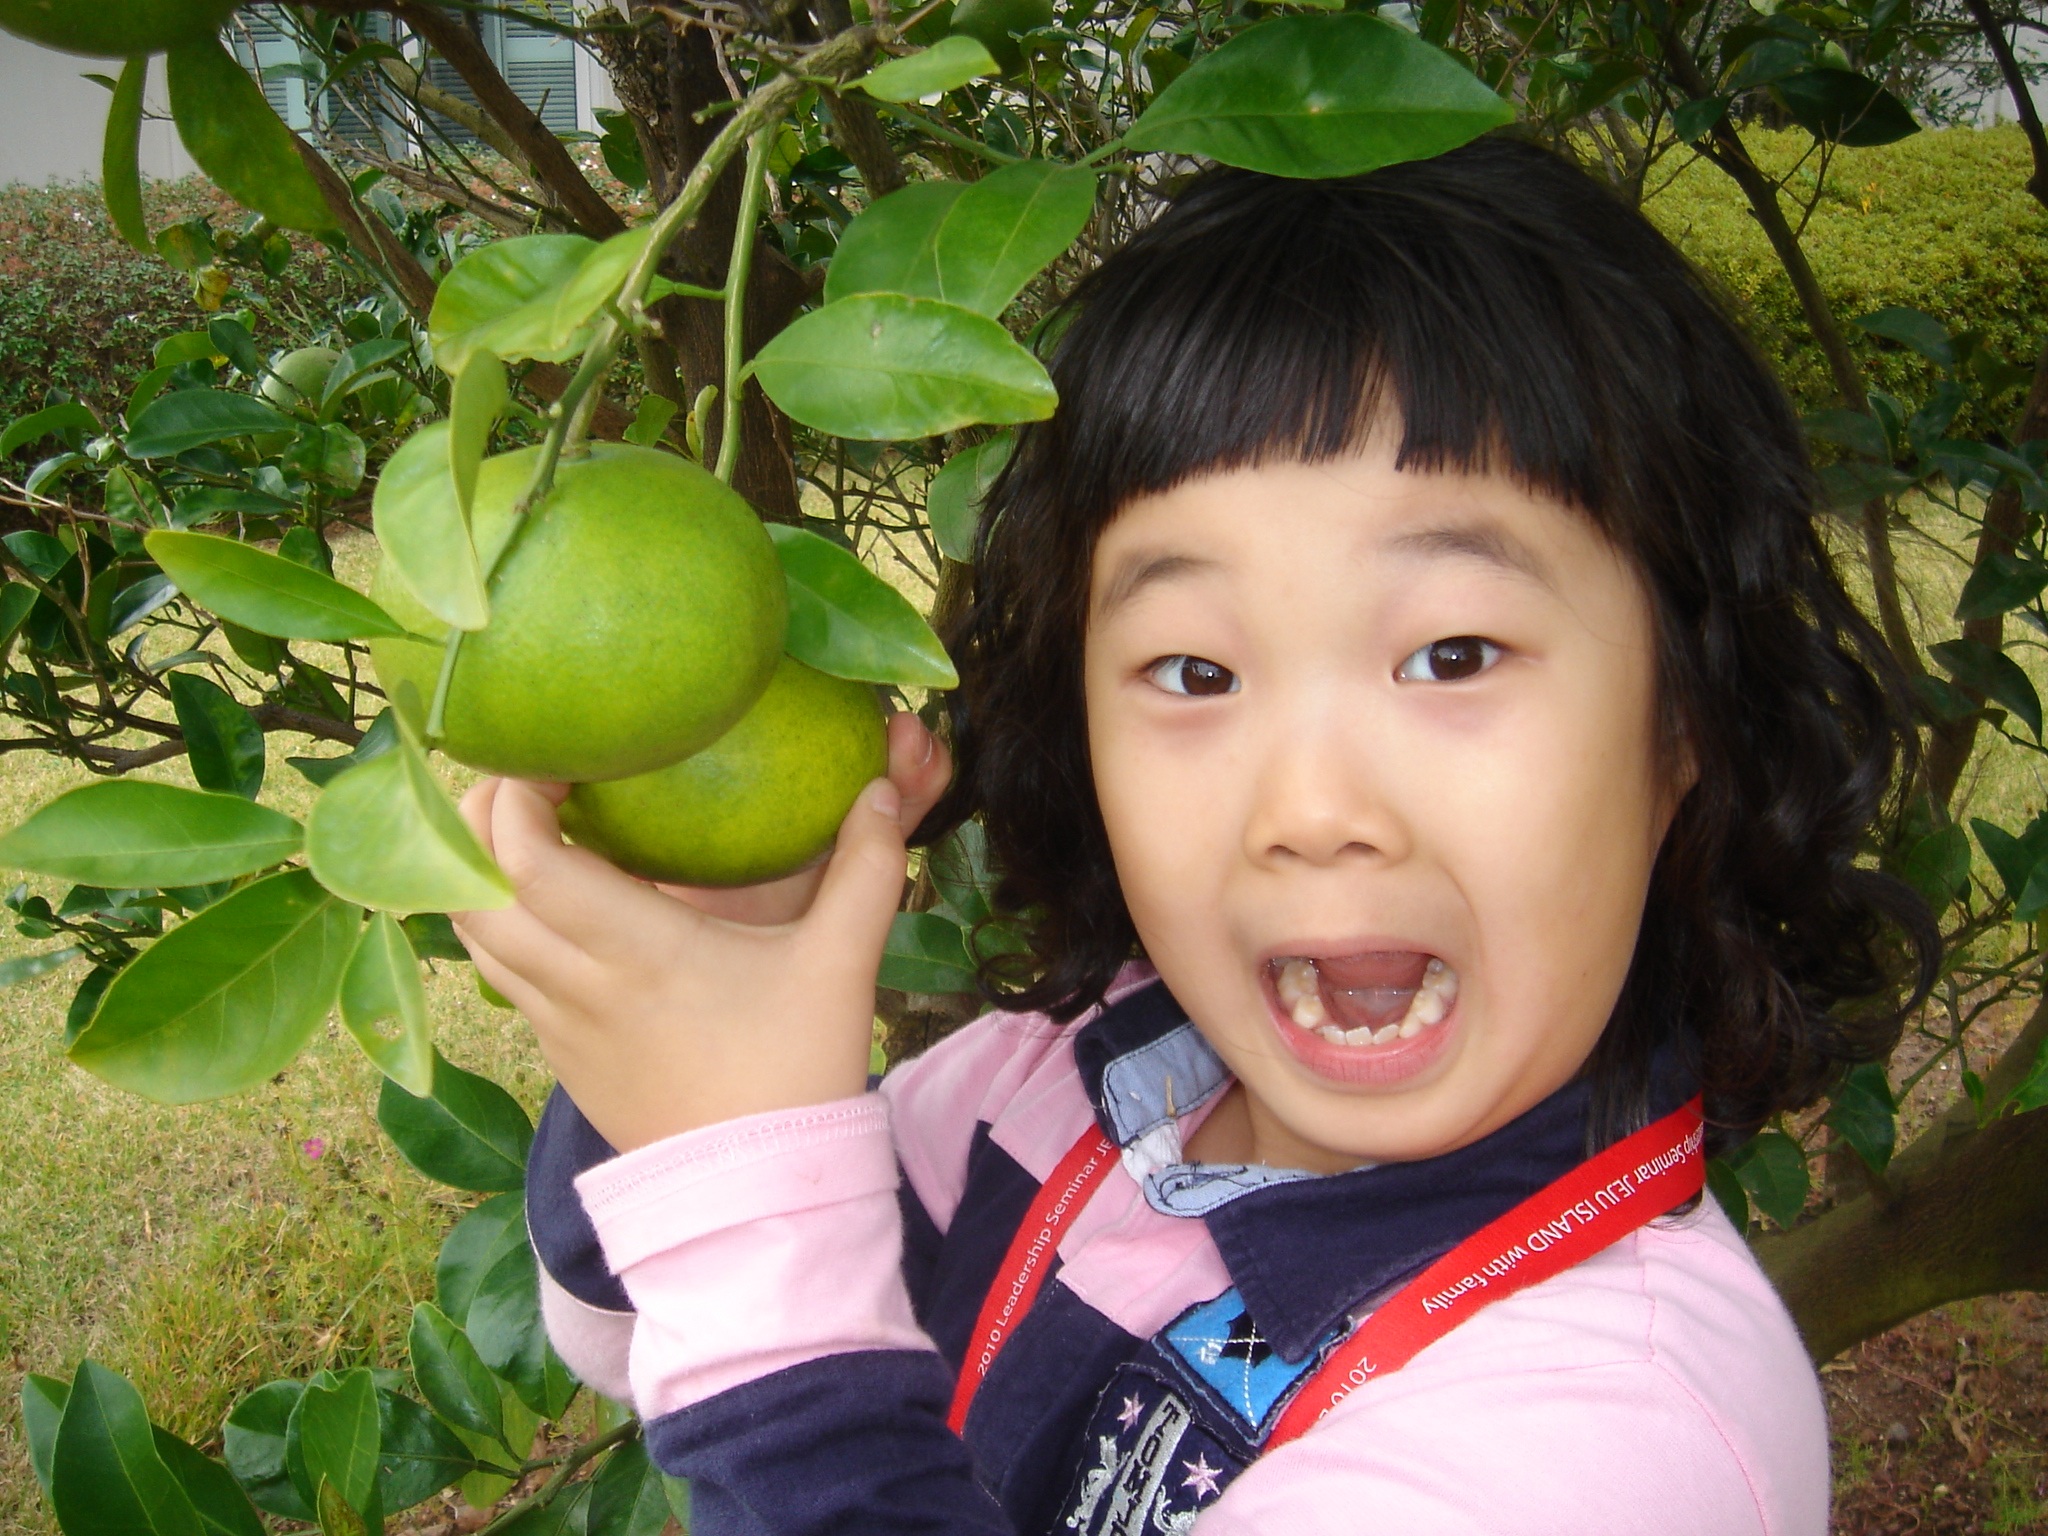
tree, plant, fruit, flower, food, produce, child, botany, smile, surprise, citrus, flowering plant, land plant, look at the simple, orange girl